Proto-globalization

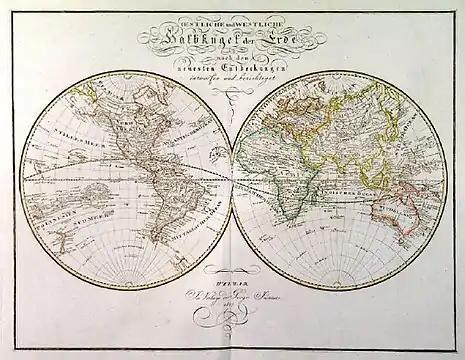
An 1817 Perspective of the world consistent with the view point of Modern Globalization. Notice the amount of detail.

According to Sebastian Conrad, proto-globalization is marked with a "rise of national chauvinism, racism, Social Darwinism, and genocidal thinking" which came to be with relations to the "establishment of a world economy". Beginning in the 1870s, the global trade cycle started to cement itself so that more nations' economies depended on one another than in any previous era. Domino effects in this new world trade cycle lead to both worldwide recessions and world economic booms. Modelski describes the late period of proto-globalization as a "thick range of global networks extending throughout the world at high speed and covering all components of society". By the 1750s, contact between Europe, Africa, Asia, and the Americas had grown into a stable multilateral interdependency which was echoed in the modern globalization period.